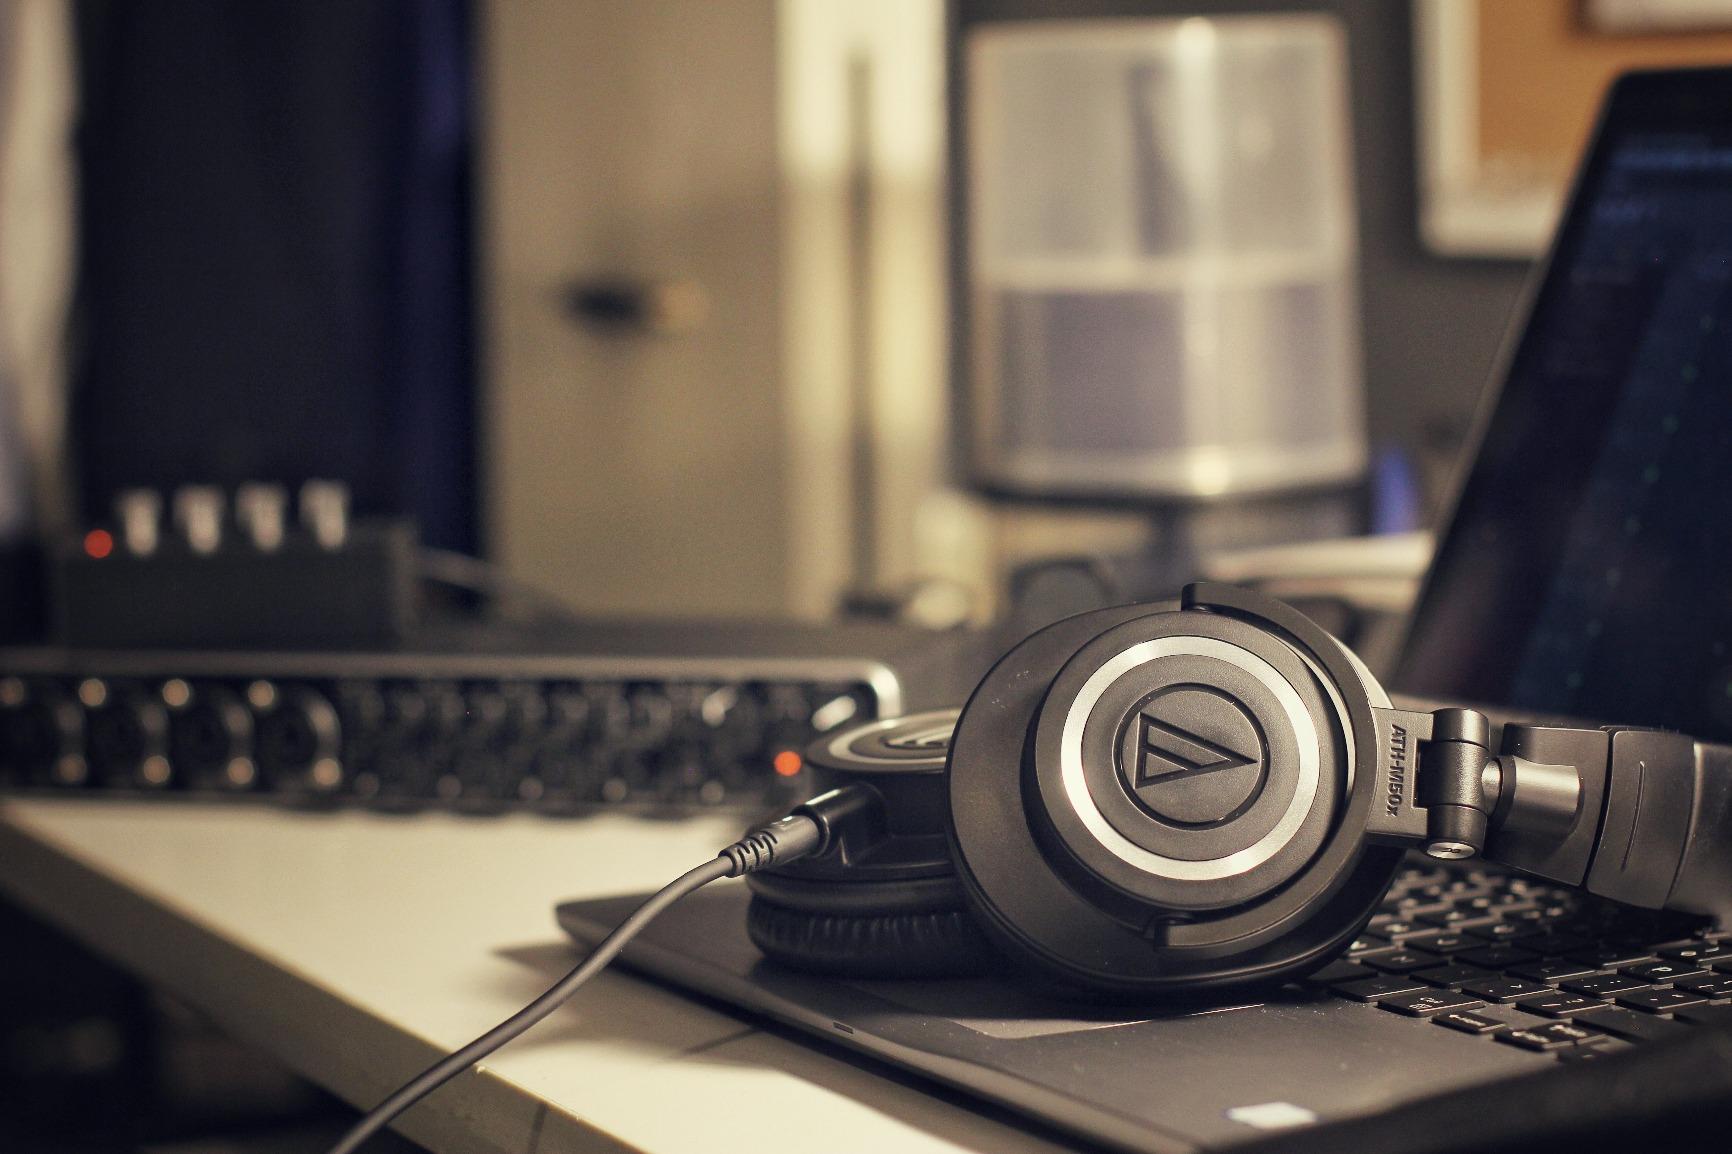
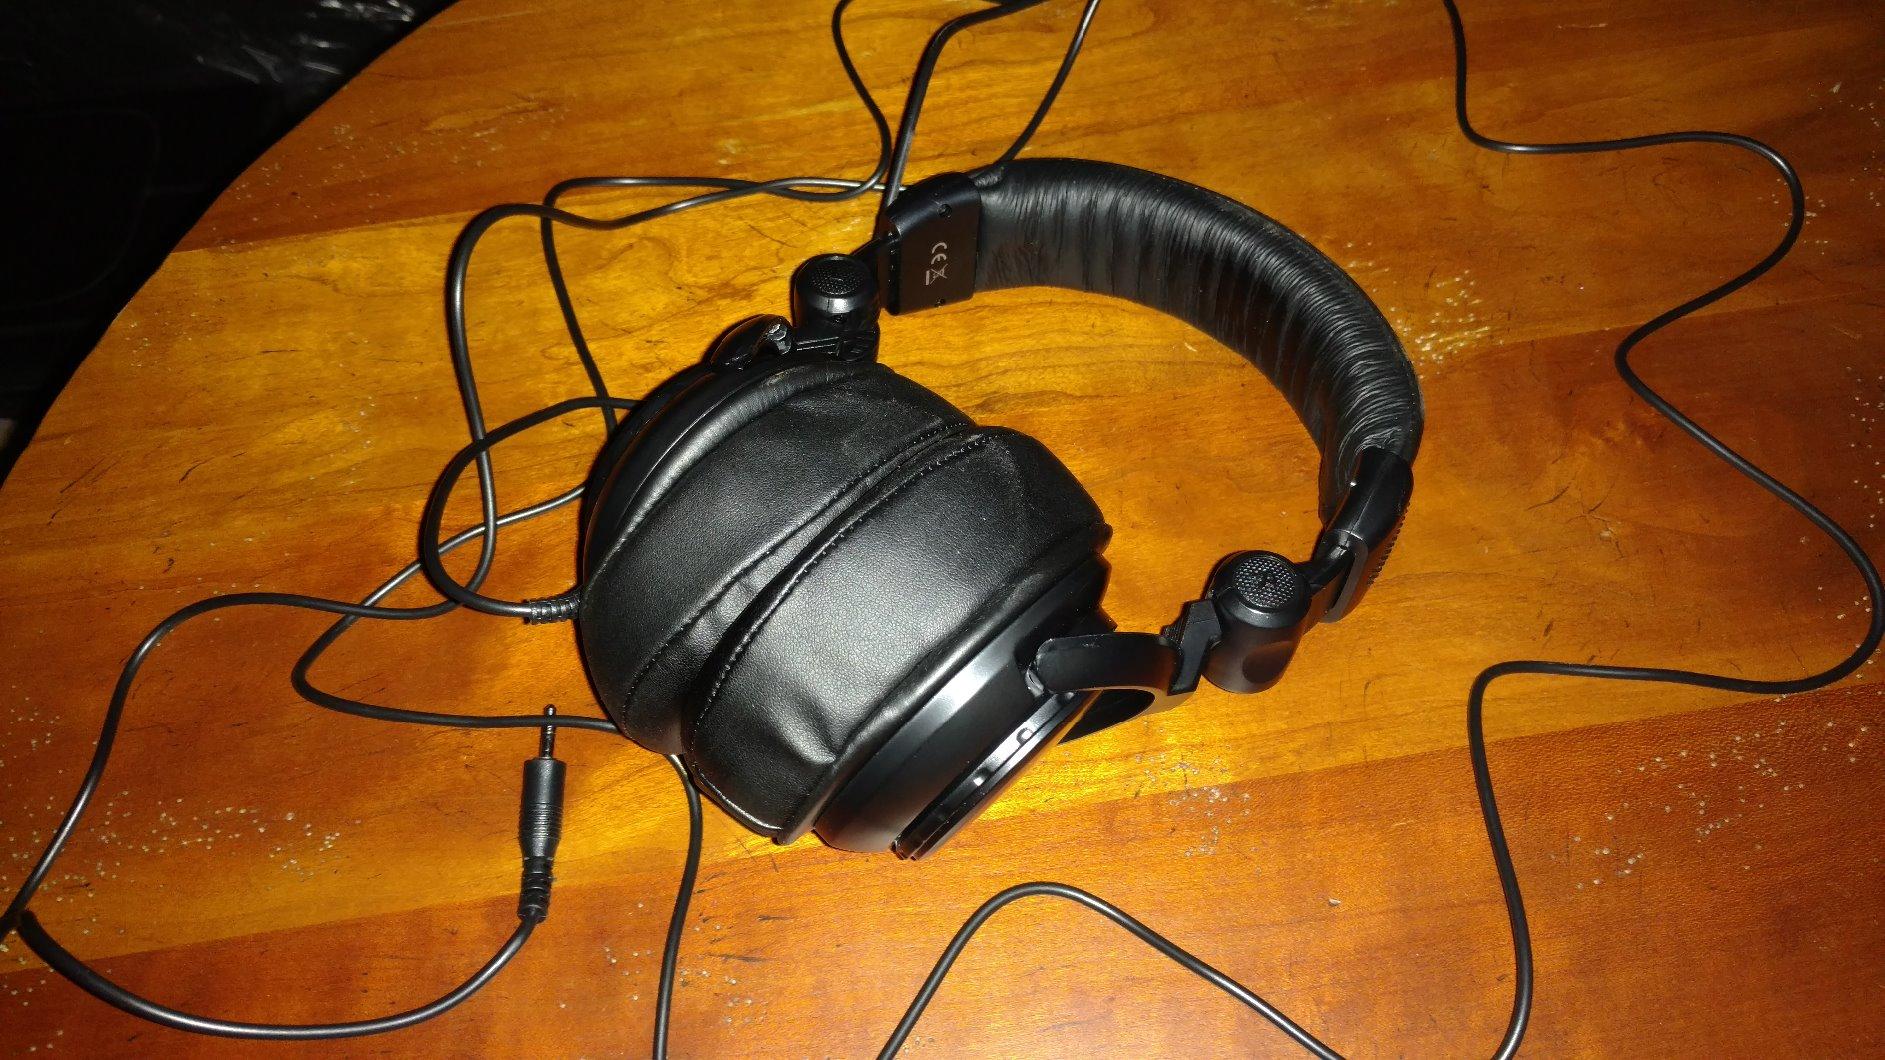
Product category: headphones
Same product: no